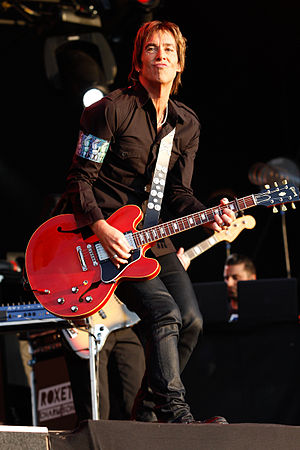
Per Gessle
Per Gessle
Per Håkan Gessle er en svensk popsanger, guitarist og sangskriver.